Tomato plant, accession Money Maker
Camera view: tilt-top (135 deg); turntable rotation: 180 degrees
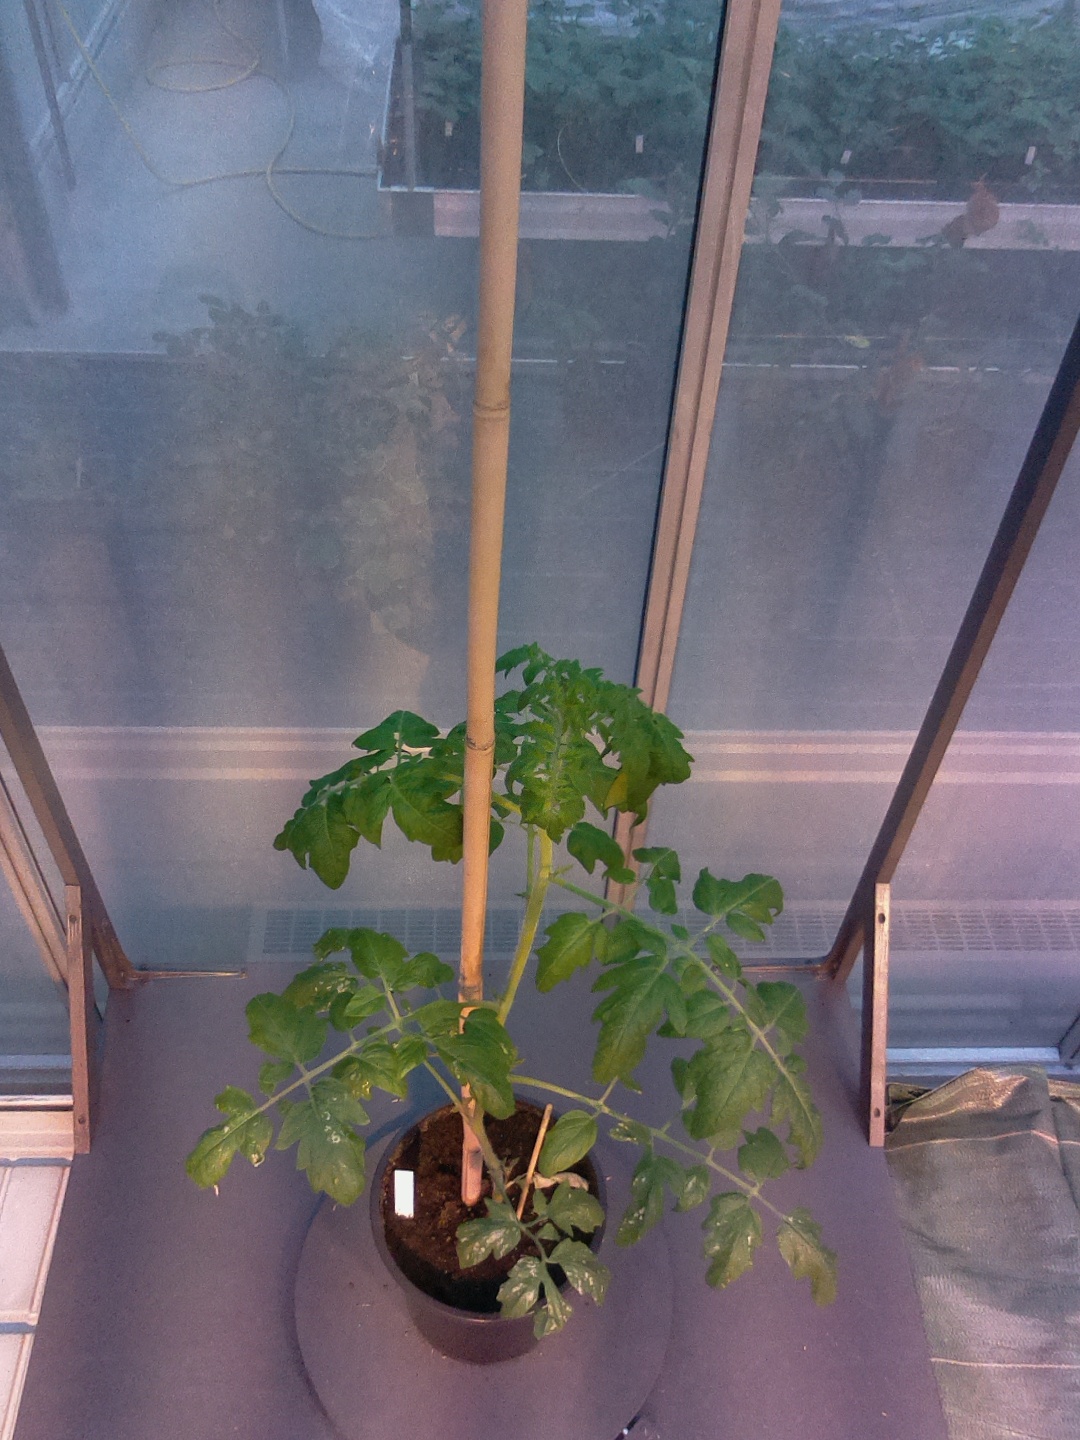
BBCH growth stage 20: First Side shoot start formed